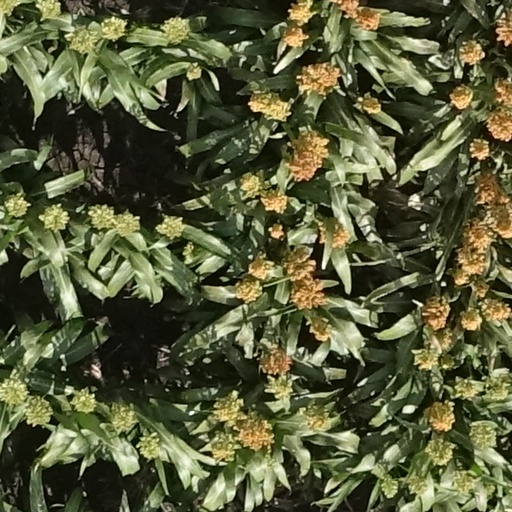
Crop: sorghum